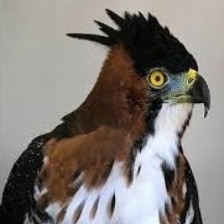
Species: ORNATE HAWK EAGLE
Scientific name: SPIZAETUS ORNATUS